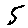
Label: 5